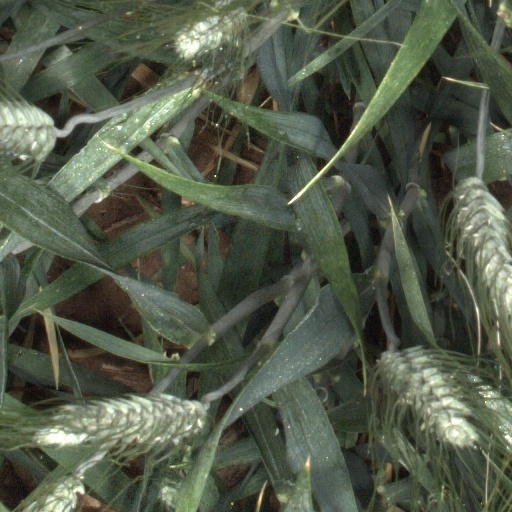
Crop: wheat